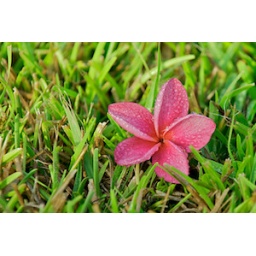
Water droplets on a beautiful pink flower laying in the grass.